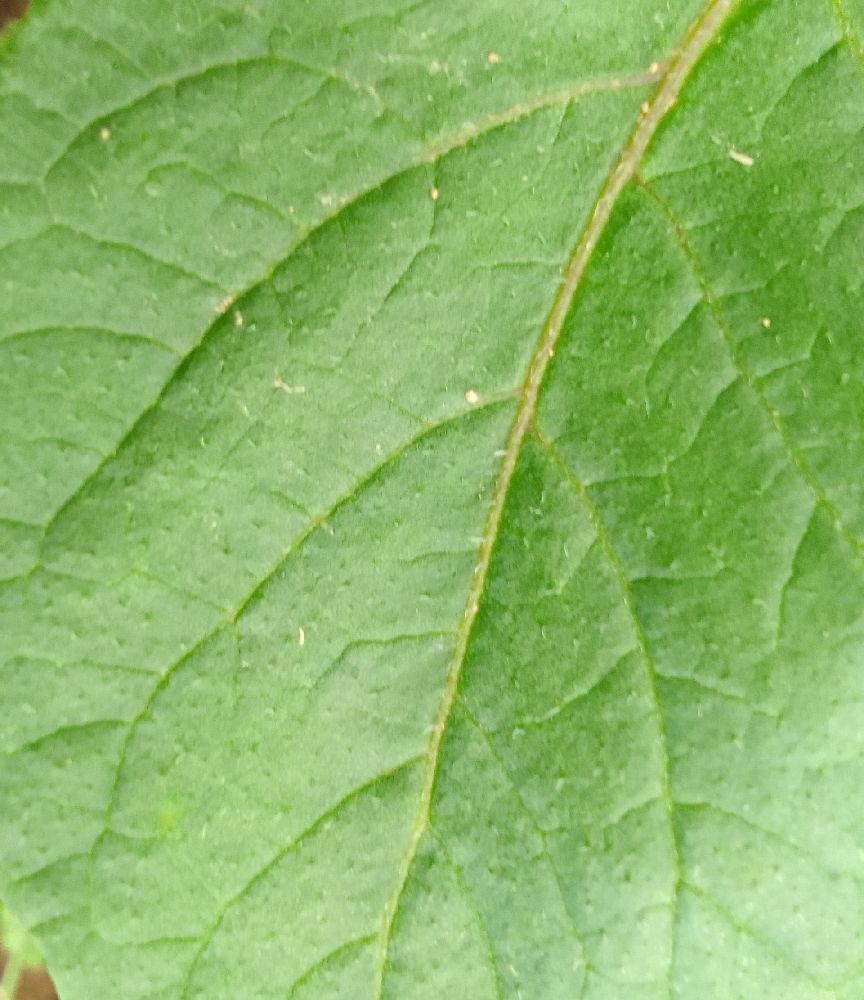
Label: Healthy